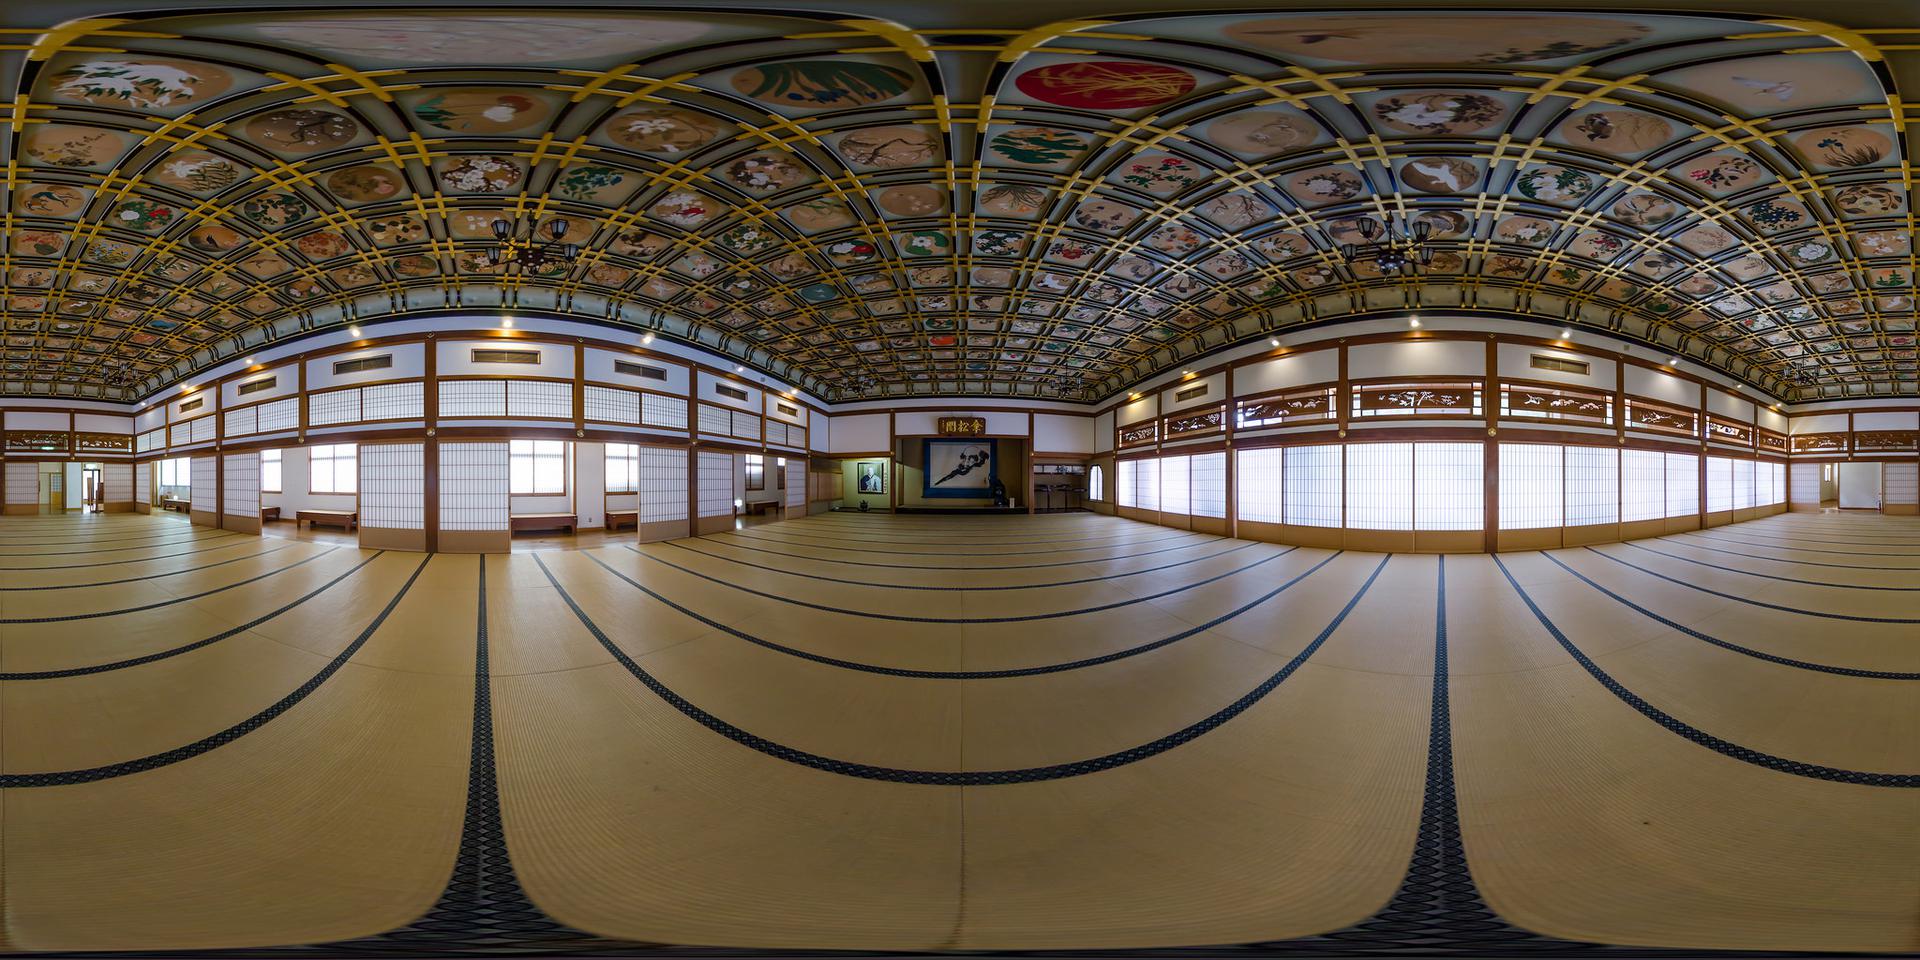
Referred object: the framed bird painting on the back wall

Referred object: The black-and-white ink painting of a sword in a blue frame.